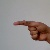
The image shows a hand gesture representing the letter 'G' in Indian Sign Language.